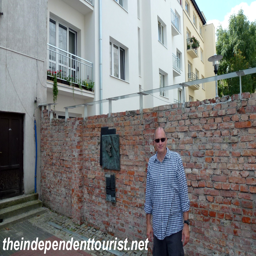
a portion of the wall .